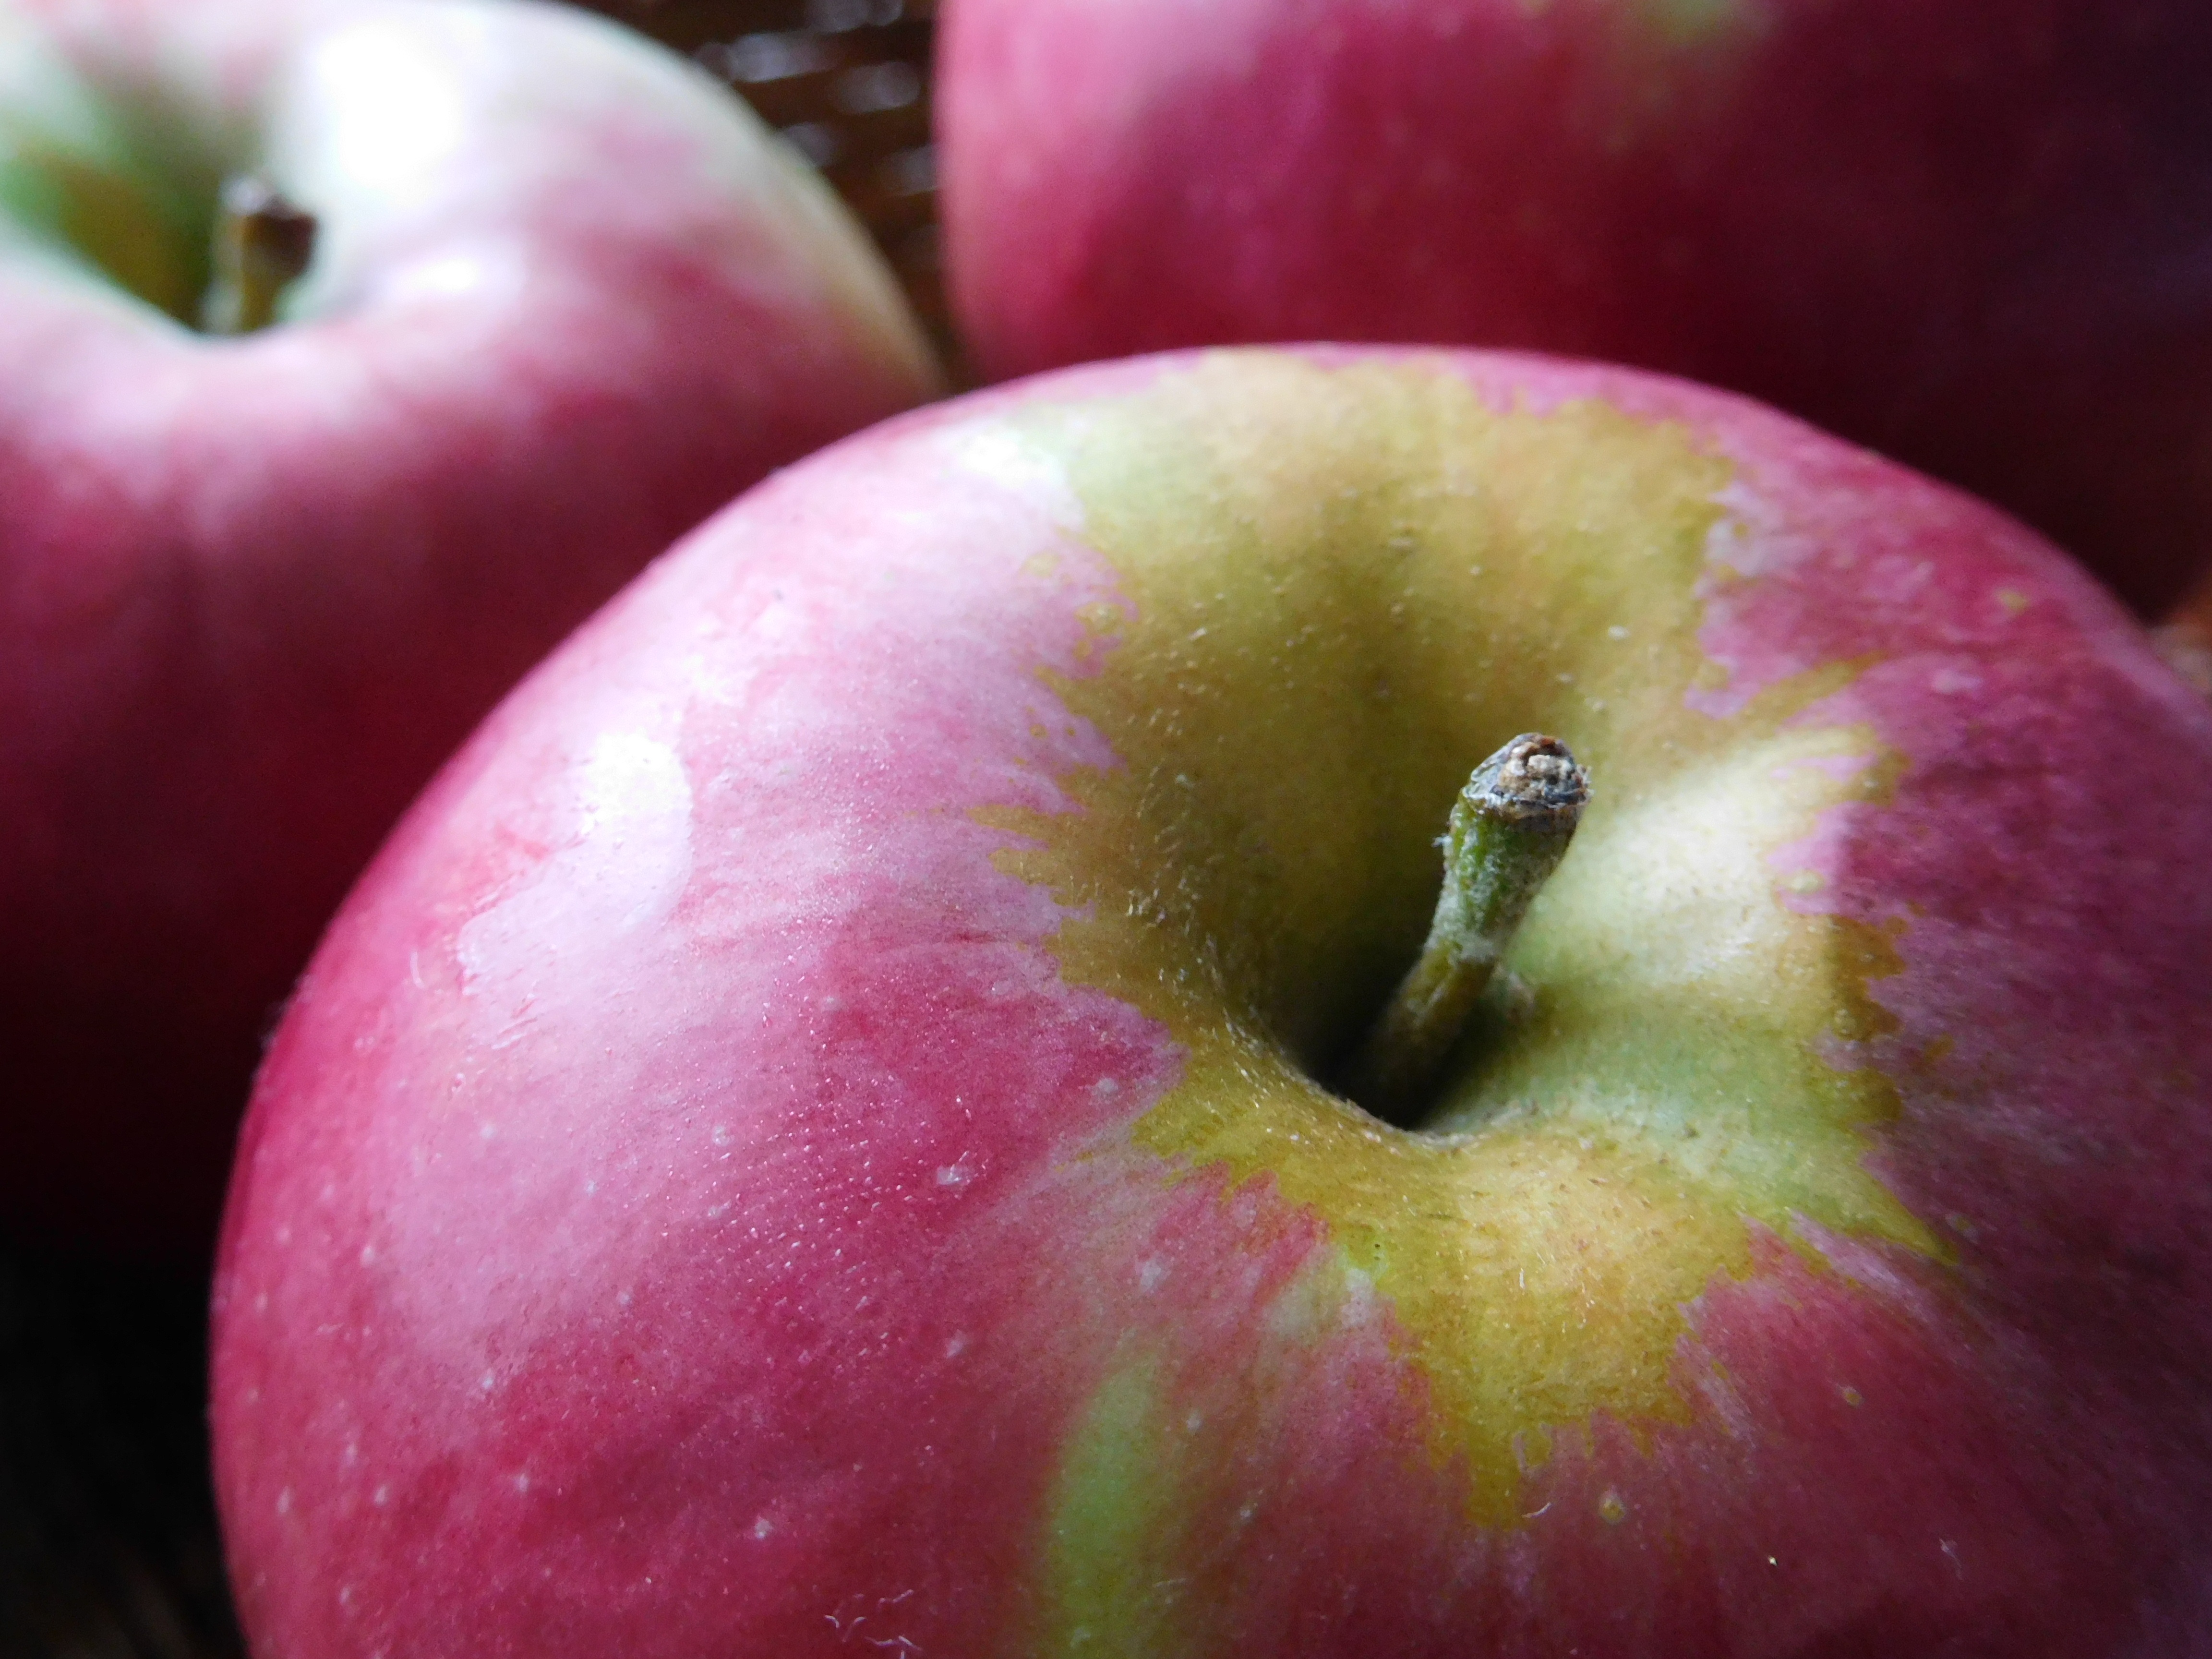
apple, plant, fruit, flower, food, harvest, produce, close up, fresh fruit, fruits, apples, macro photography, flowering plant, rose family, nectarine, red apples, land plant, rose order